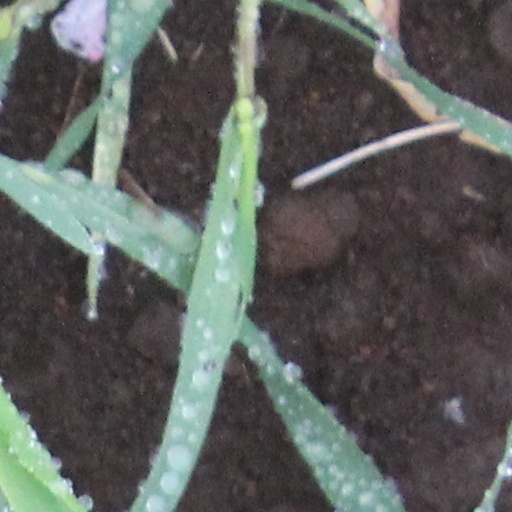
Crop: wheat